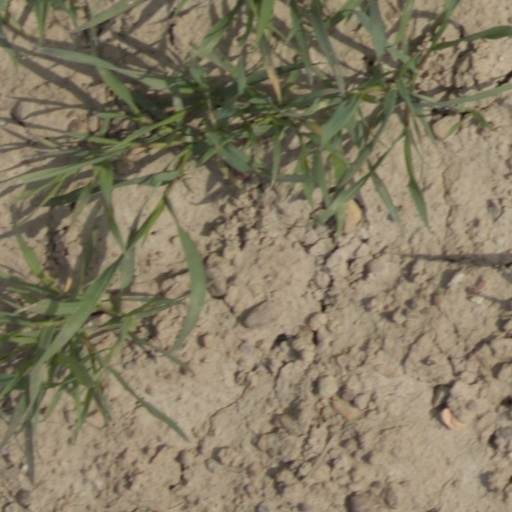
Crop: wheat